Bharat stage emission standards

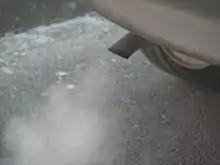
Exhaust gases from vehicles form a significant portion of air pollution which is harmful to human health and the environment

Emission standards for new heavy-duty diesel engines—applicable to vehicles of GVW > 3,500 kg—are listed in Table 3.